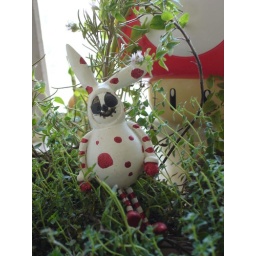
things sitting in my kitchen window garden